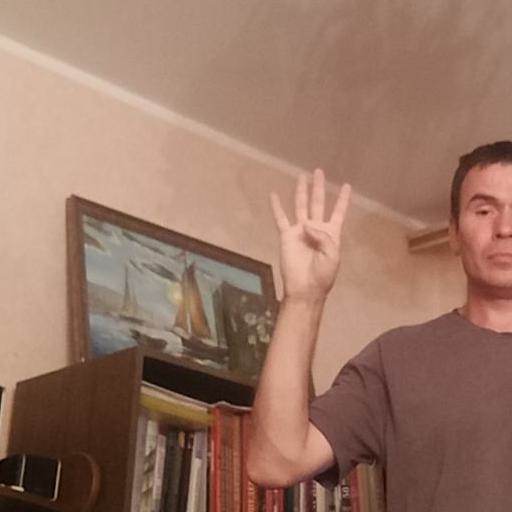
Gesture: four